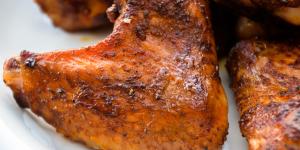
pollo enchilado al horno para navidad